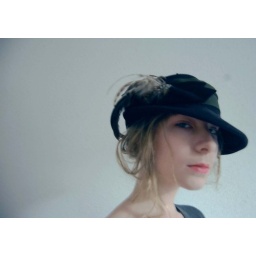
cat in the hat